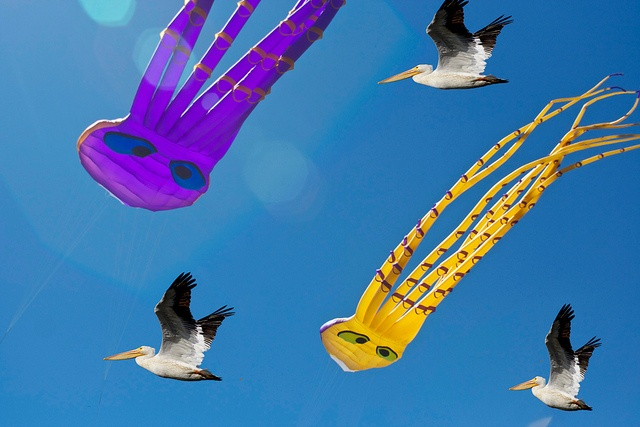
Three pelicans in the sky next to two kites fashioned to look like squid.
A bunch of birds in the air flying with kites.
Pelicans flying along with kites in the sky.
Two octopuses and three birds are in the sky.
A purple and a yellow Kite in the air alongside three pelicans.